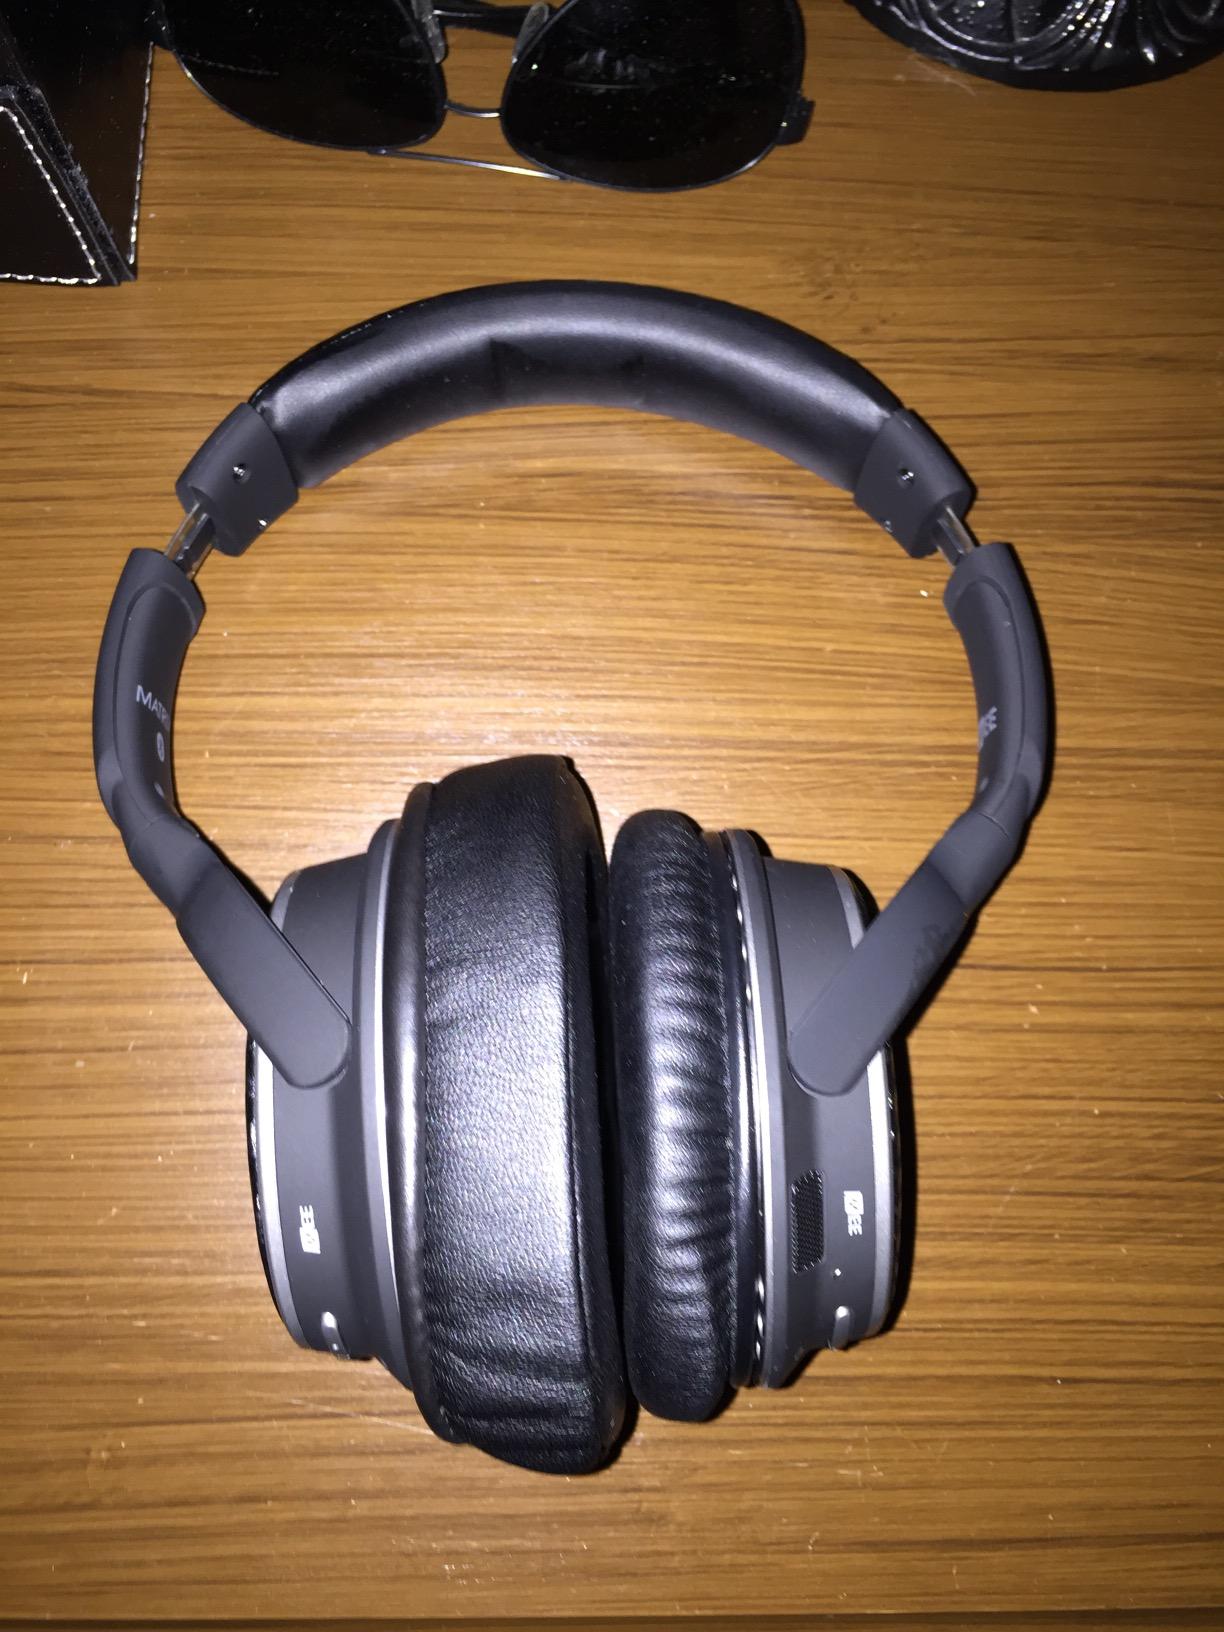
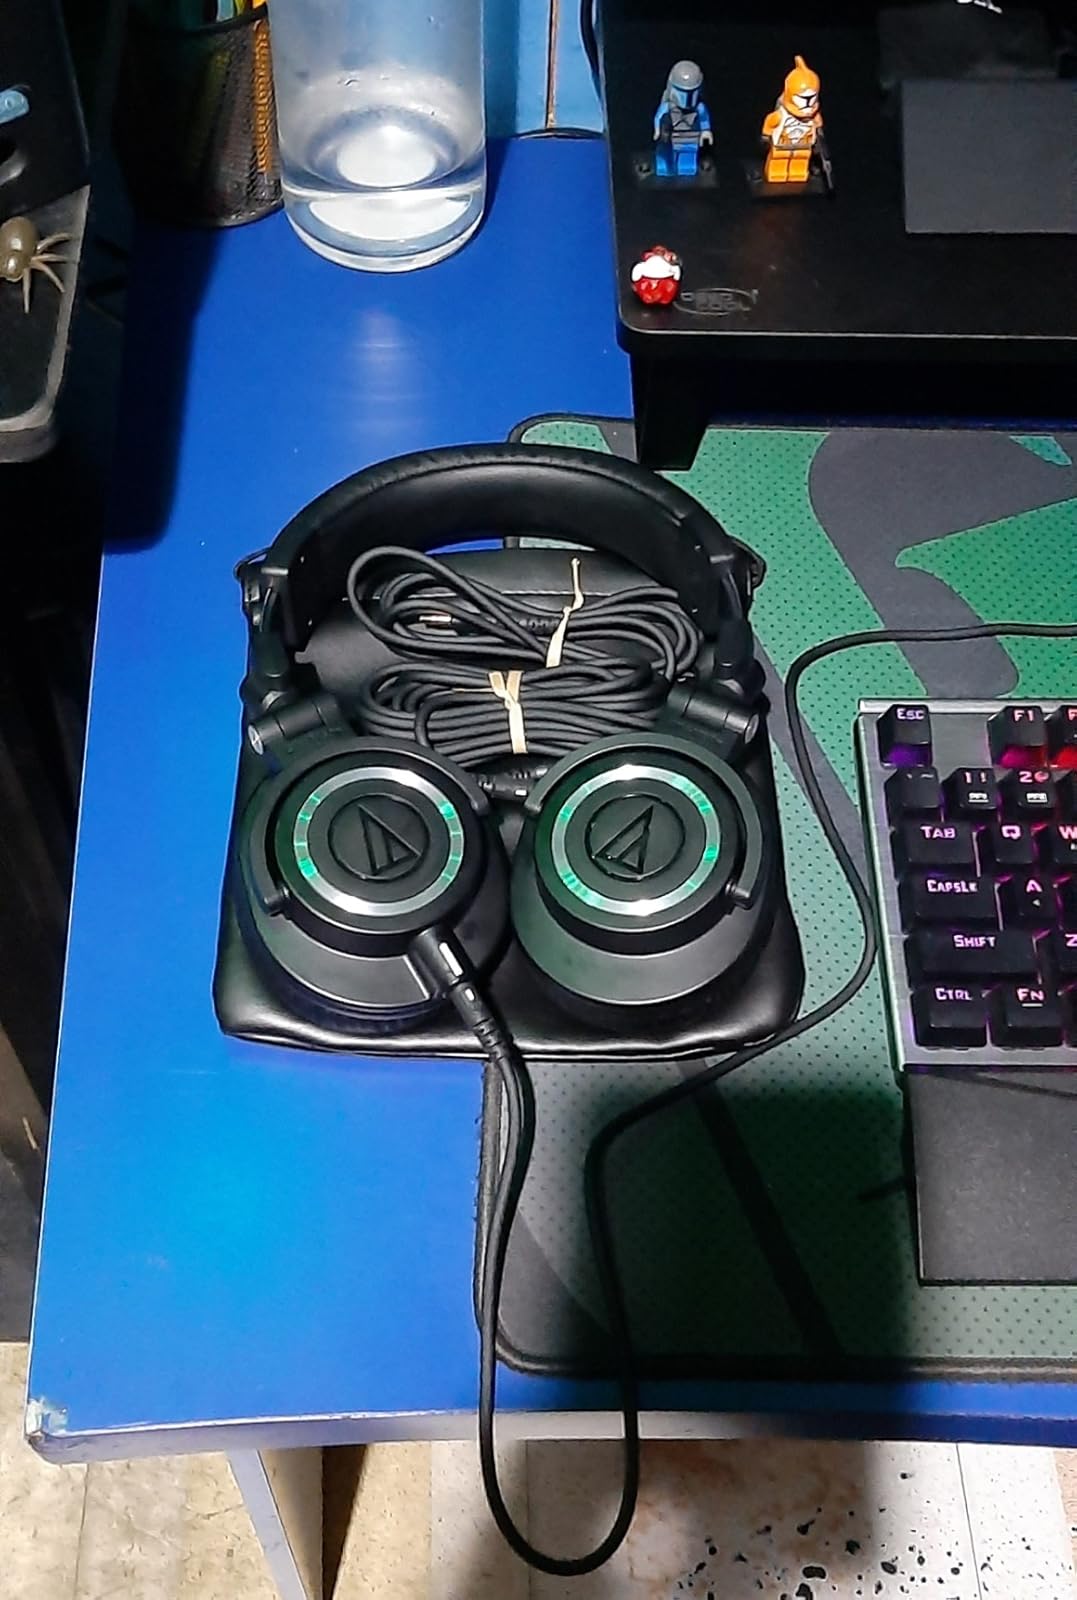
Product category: headphones
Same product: no